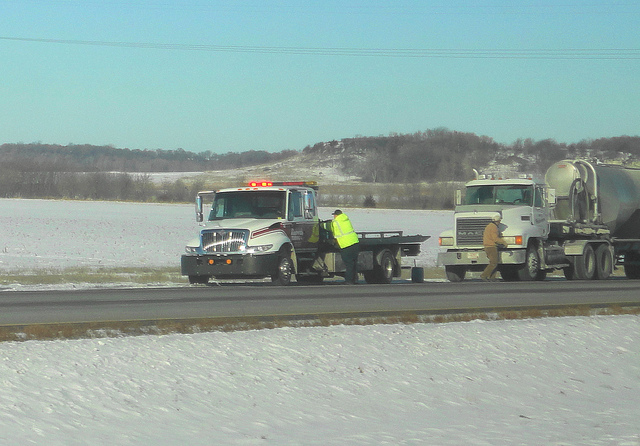
A flatbed helping another truck on the roadside

A worker helping a truck driver on the side of the road.

On a winter day, the tank truck is pulled off the roadway.